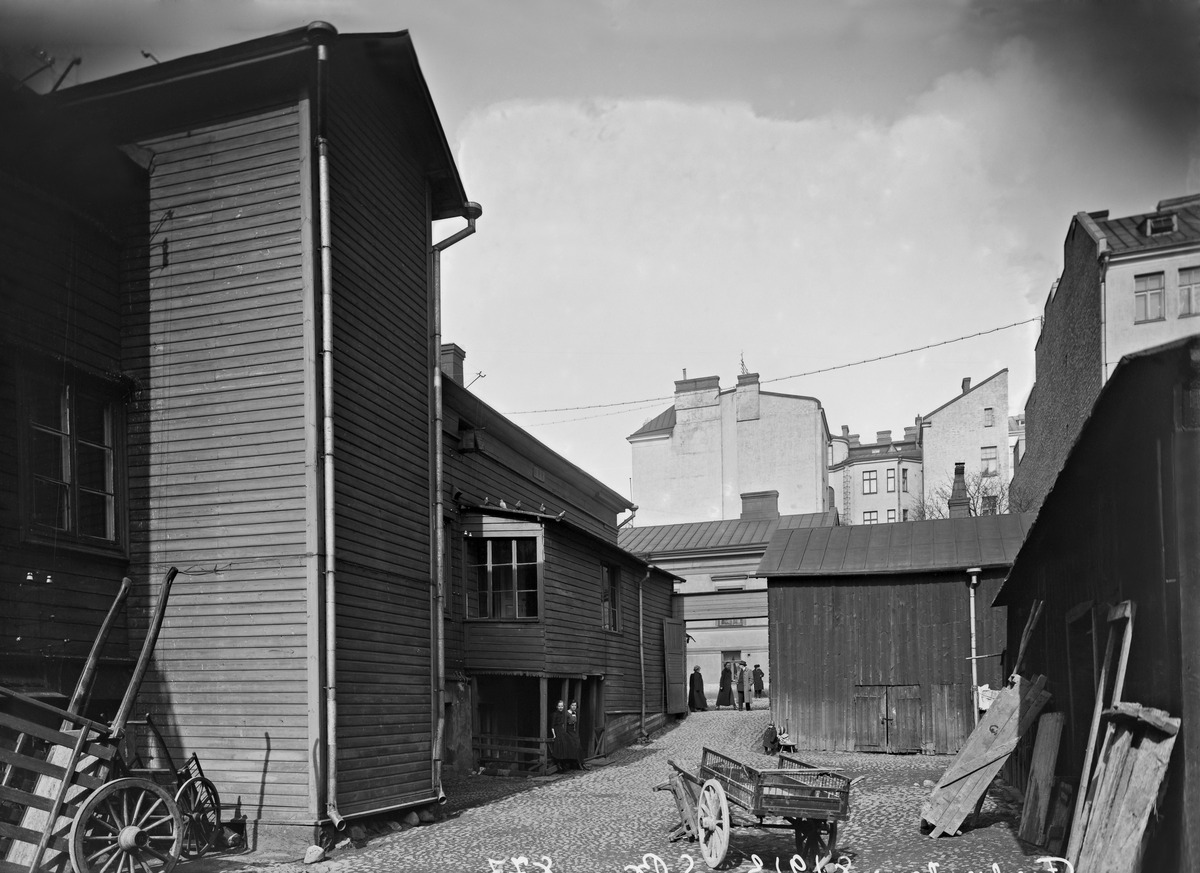
Rauhankatu 8 pihan puolelta
sisällön kuvaus: Rauhankatu 8 pihan puolelta. mustavalkoinen
Kuvaaja: Brander, Signe, valokuvaaja
Ajankohta: kuvausaika 1913
Paikka: Suomi, Uusimaa, Helsinki, Kruununhaka Helsinki, Rauhankatu 8
Aiheet: puurakennukset, kuljetusvälineet